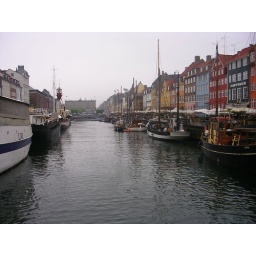
people can sit in the boats and the person takes you for a ride around the city